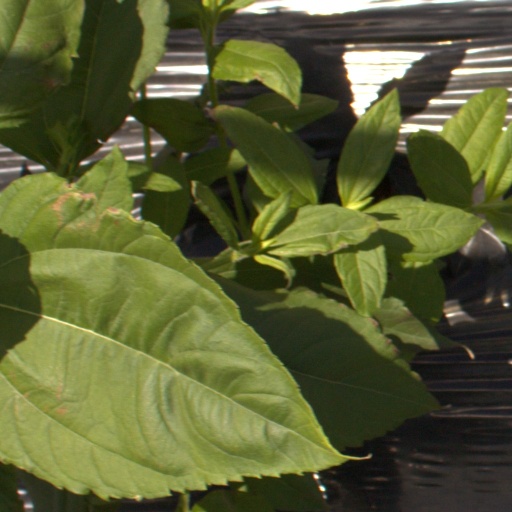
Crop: Jerusalem artichoke